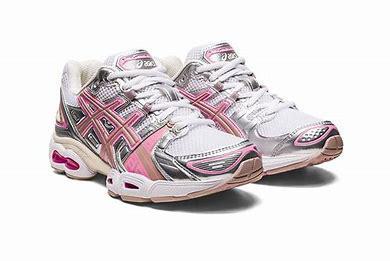
Brand: Asics
Model: Gel Nimbus 9